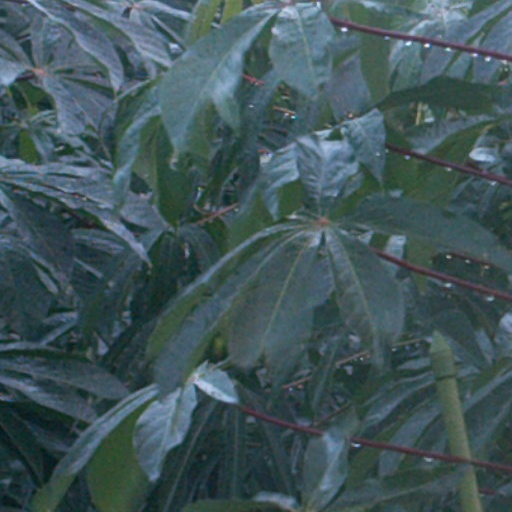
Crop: cassava